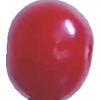
Label: cherry_sour